Corrado Clini

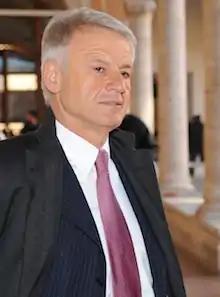
Corrado Clini

Corrado Clini (born 17 July 1947) is an Italian politician and was the Italian minister of environment, land and sea (IMELS) in the Monti cabinet from November 2011 to April 2013.